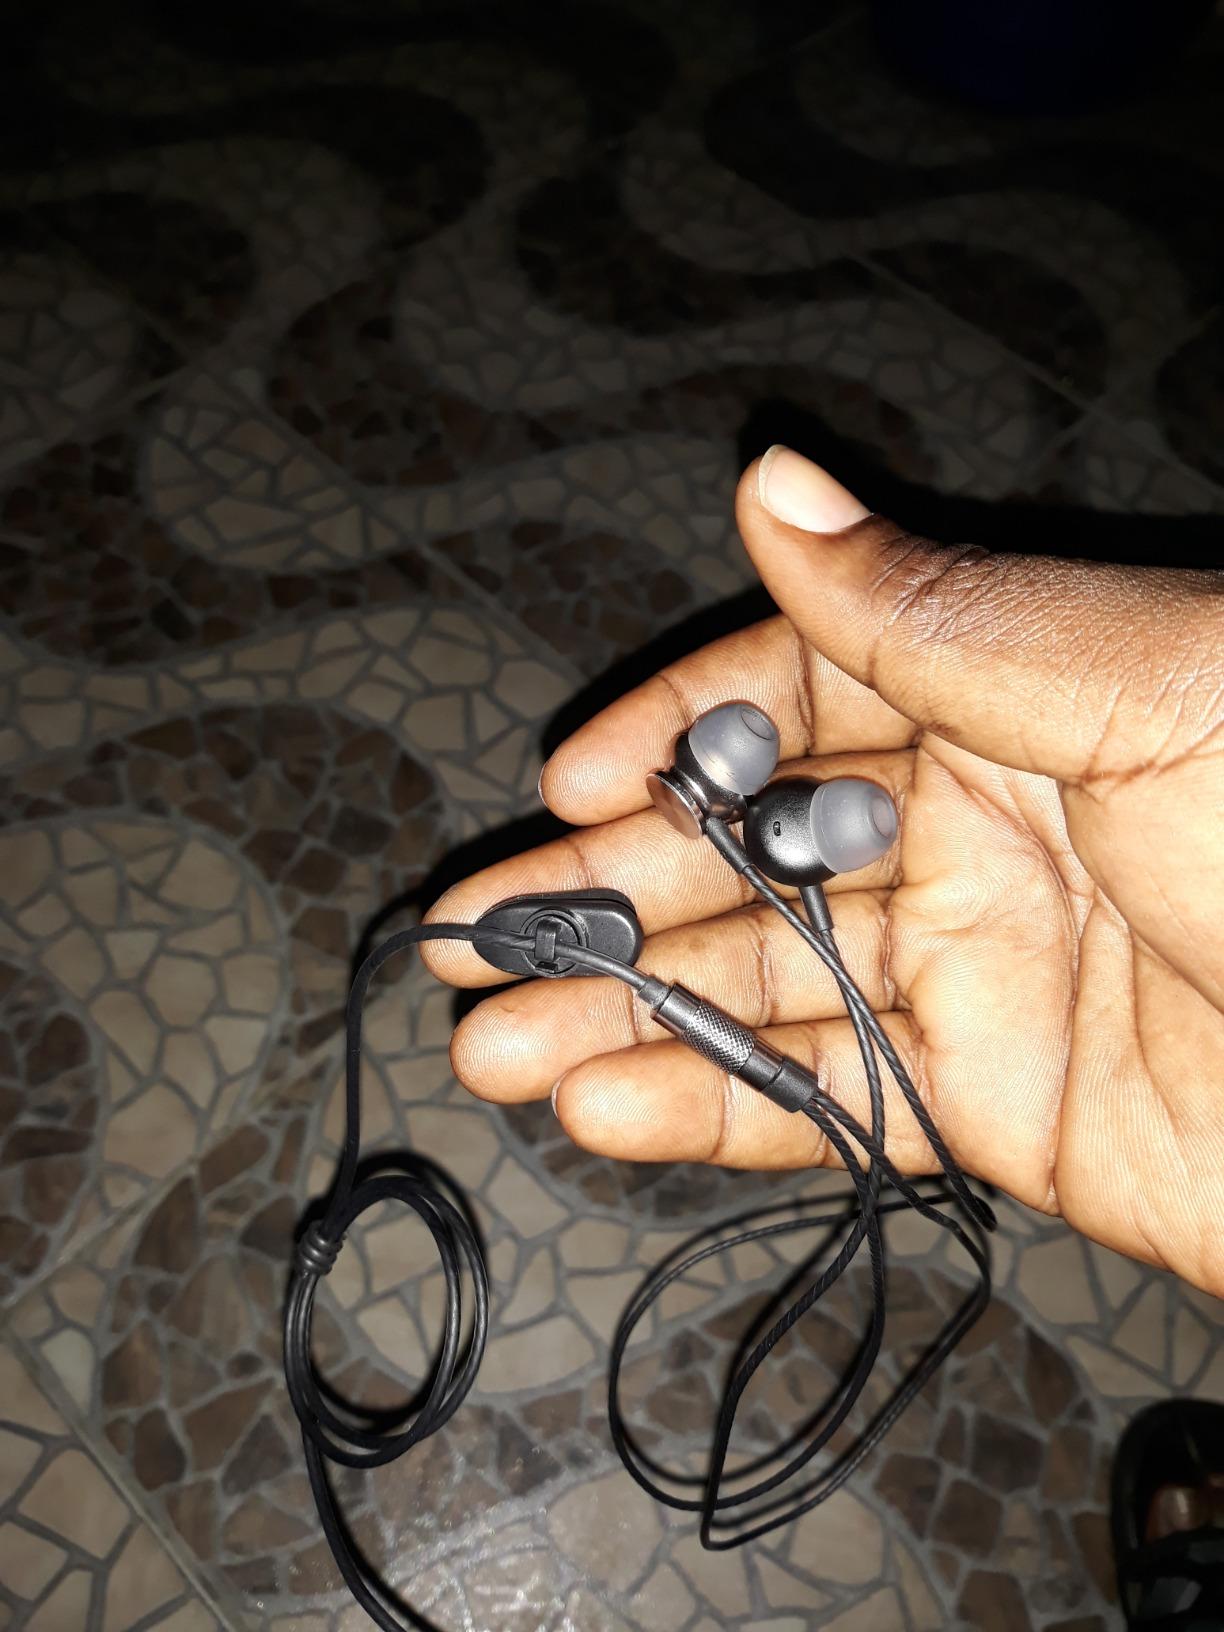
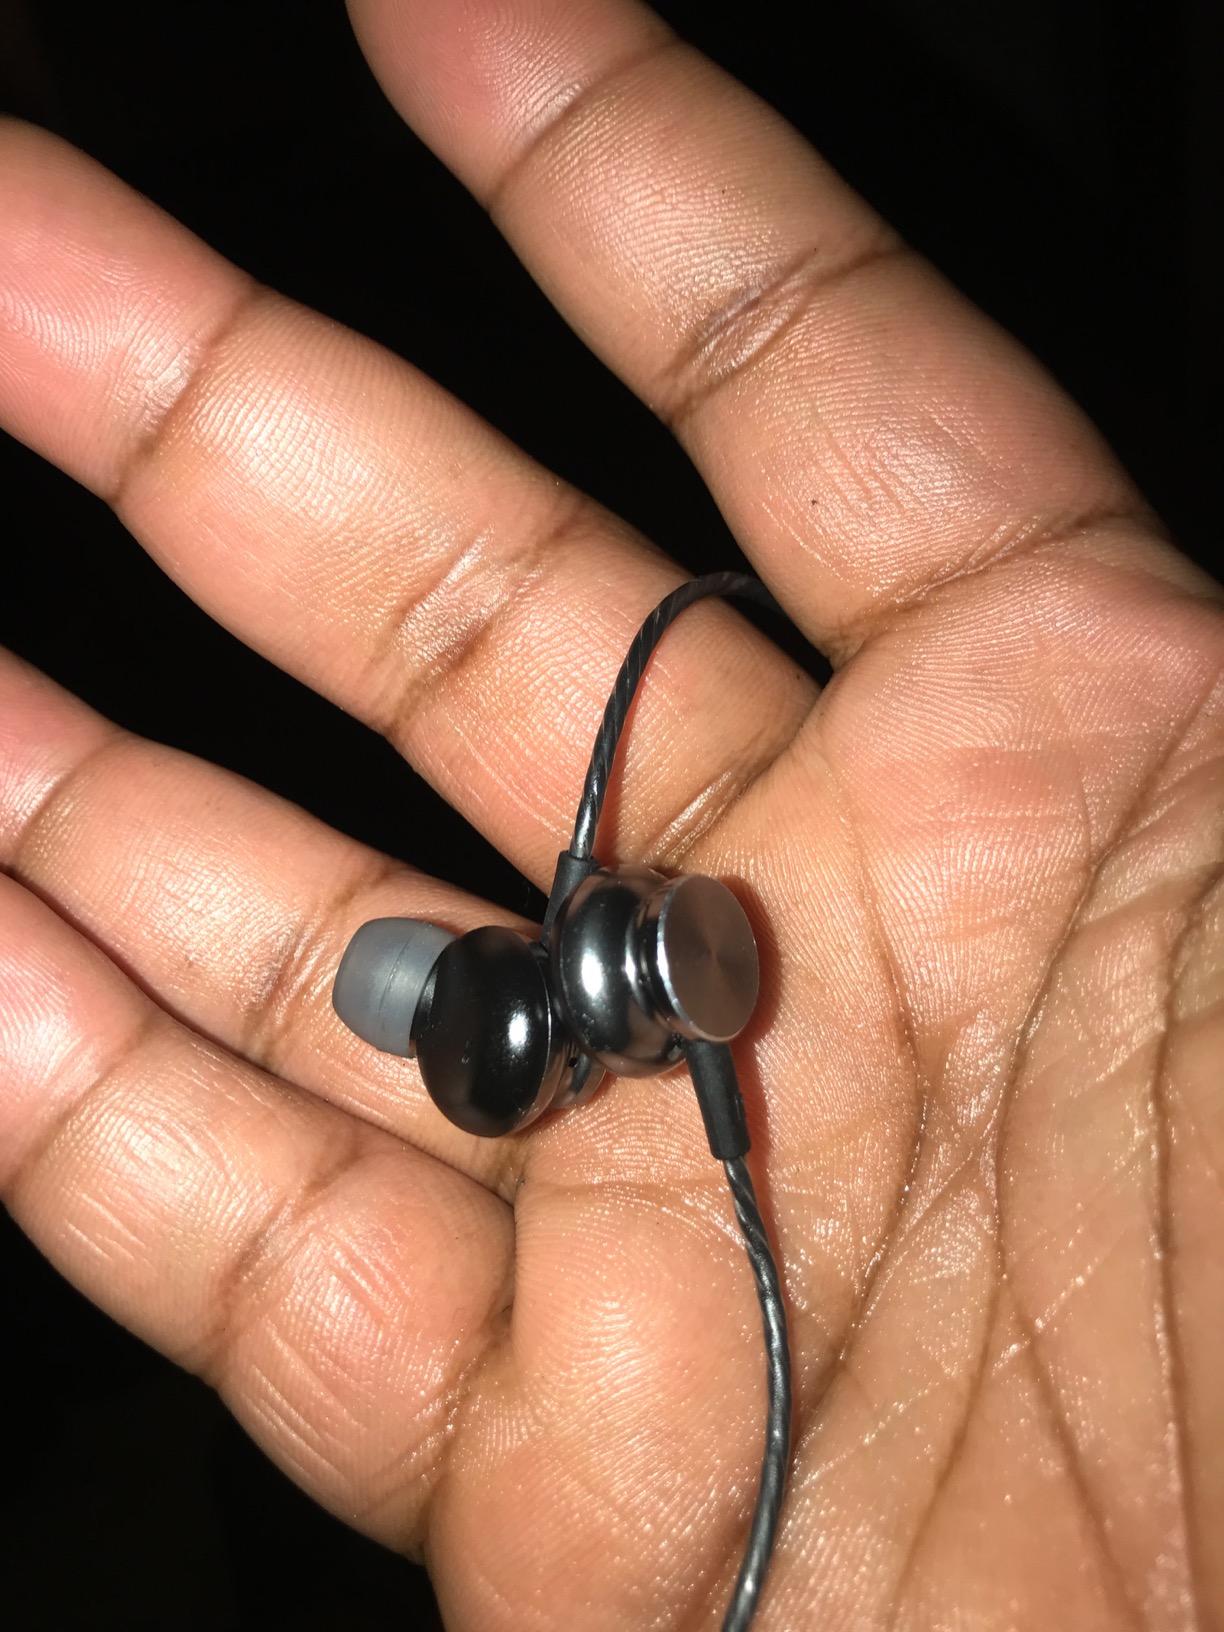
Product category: headphones
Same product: yes